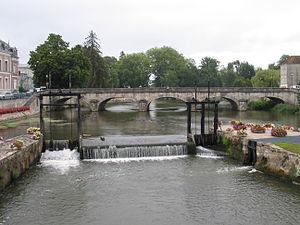
La Sauldre [soldʁ] est une rivière française qui coule dans les départements de Loir-et-Cher et du Cher, en région Centre-Val de Loire. C'est un affluent du Cher en rive droite, donc un sous-affluent de la Loire.
Romorantin-Lanthenay est une commune française, située dans le département de Loir-et-Cher en région Centre-Val de Loire. Cette ville est par ailleurs capitale de la Sologne.